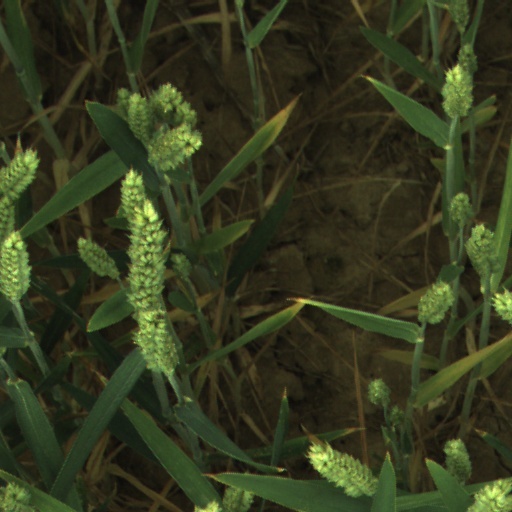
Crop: wheat